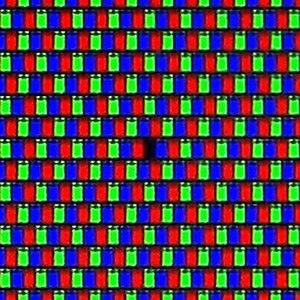
Un pixel mort est un pixel défaillant n'affichant plus ou étant bloqué en permanence sur une même couleur. Généralement, la présence de pixel mort est un argument en faveur de l'application de la garantie du matériel défectueux lorsque leur nombre atteint un seuil fixé par le constructeur. Certains constructeurs et revendeurs offrent une garantie zéro pixel défectueux.